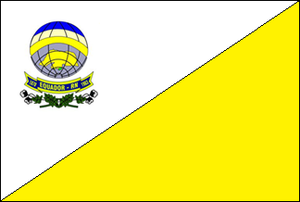
Equador est une municipalité brésilienne située dans l'État du Rio Grande do Norte.